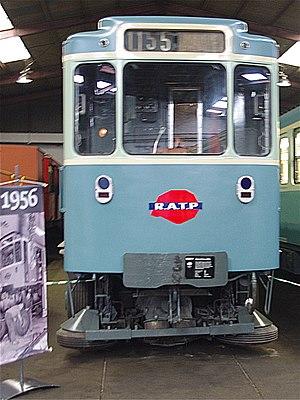
Face avant d'un MP 55 Journées du Patrimoine 2015
Le MP 55 est un ancien matériel roulant du métro de Paris qui a circulé de 1956 à 1999 sur la ligne 11. Il constitue la première série de rames sur pneumatiques mise en service par la Régie autonome des transports parisiens, après les essais concluants de la motrice prototype MP 51. Avec ses successeurs directs, le MP 59 et le MP 73, le MP 55 appartient à la première génération parisienne de rames sur pneumatiques.